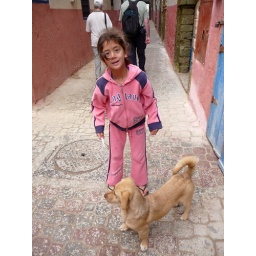
Little girl in pink with the dog.